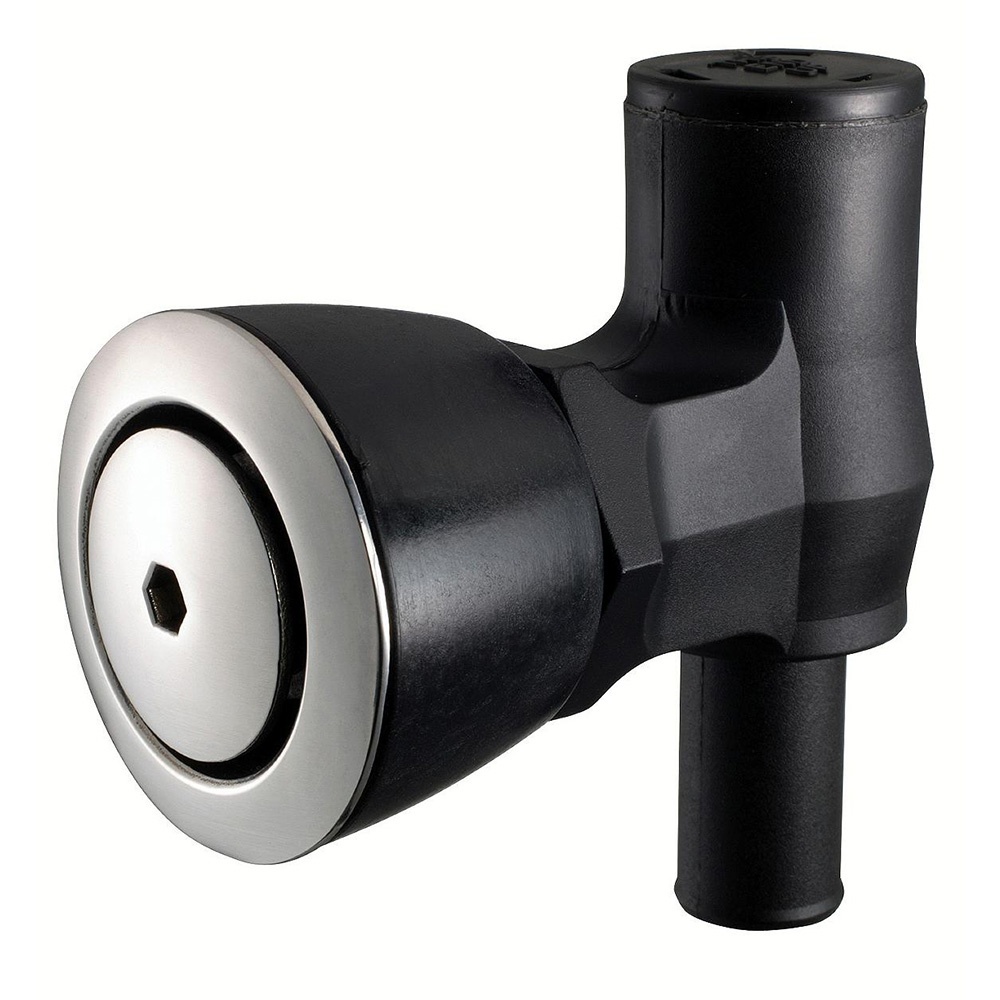
Attwood 90 P-Trap Fuel Tank Vent - Flush Mount - Black w/Stainless Steel Vent Head [1674-6]
Brand: Attwood Marine
90° P-Trap Fuel Tank Vent - Flush Mount - Black with Stainless Steel Vent Head This Attwood 90-Degree P-Trap Fuel Tank Vent reliably helps prevent water from entering the fuel tank while still allowing air to vent freely during normal sea conditions and washdowns. This vent’s effectiveness. eliminates the need for an anti-siphon loop in the vent hose. This is a flush mount vent for use with a 5/8-inch interior diameter hose. It requires a 1-3/8-inch installation hole and can be used with a maximum hull thickness of 1 inch. Features: This black vent with a stainless steel vent head meets ABYC standards Flush Mount - 5/8" I.D. hose (inch) 1-3/8" install. hole size (inch) 1" Max. hull thickness *Compatible with Ethanol blended fuels Quick Guide (pdf)
Category: Vehicles & Parts > Vehicle Parts & Accessories > Watercraft Parts & Accessories > Watercraft Fuel Systems > Watercraft Fuel Lines & Parts